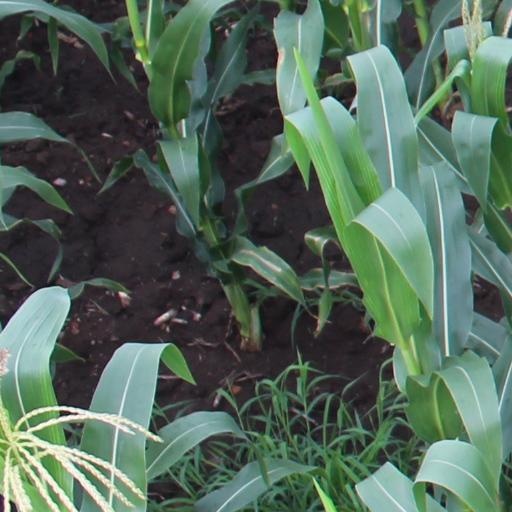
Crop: maize; corn